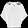
Label: Coat